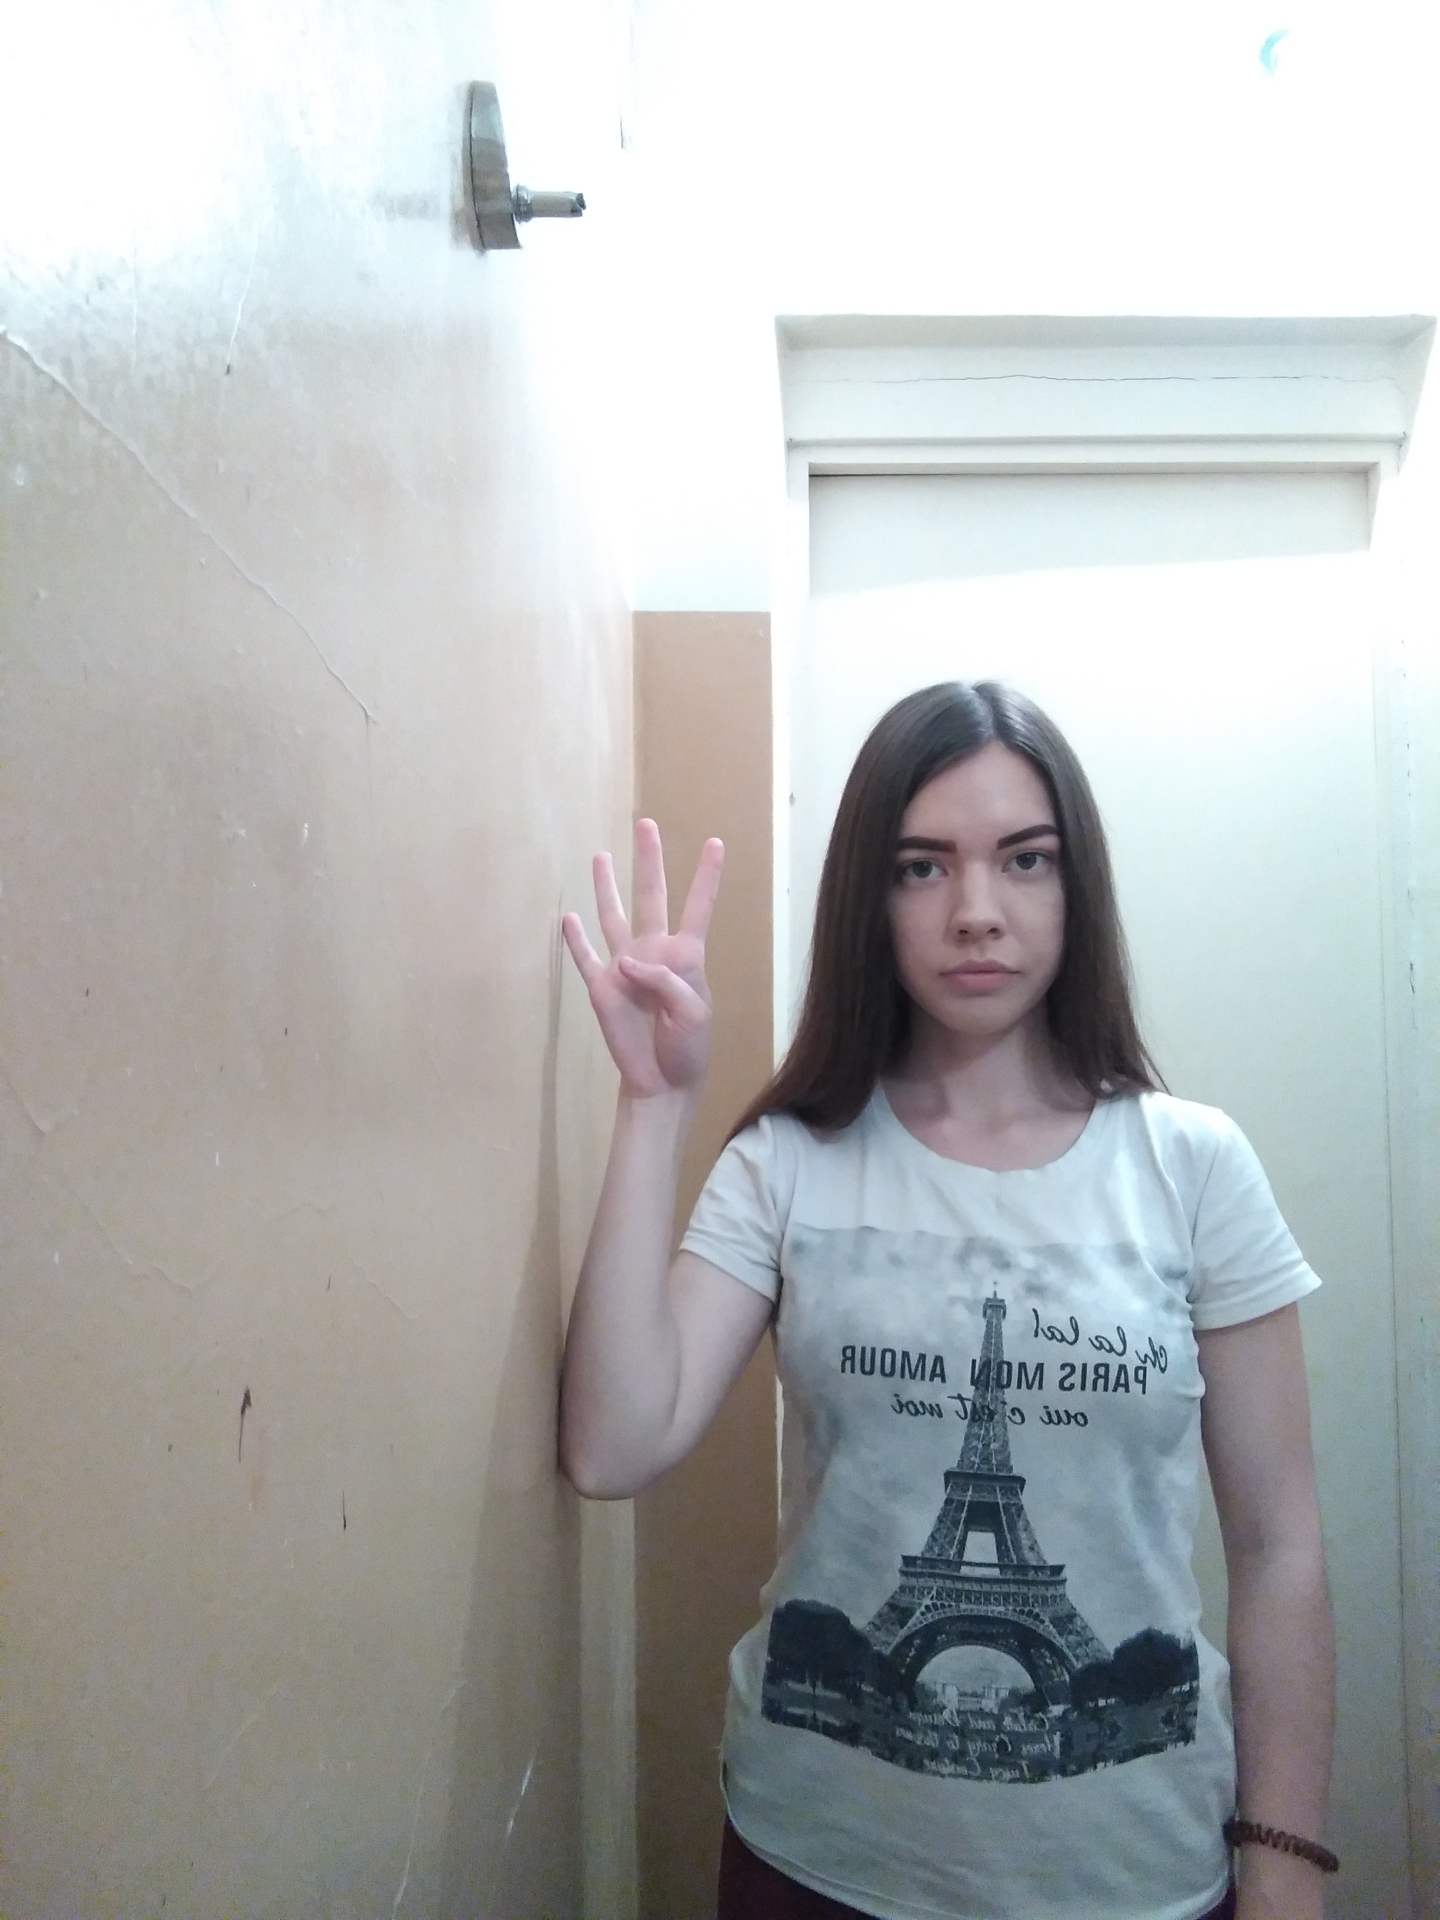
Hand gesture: four